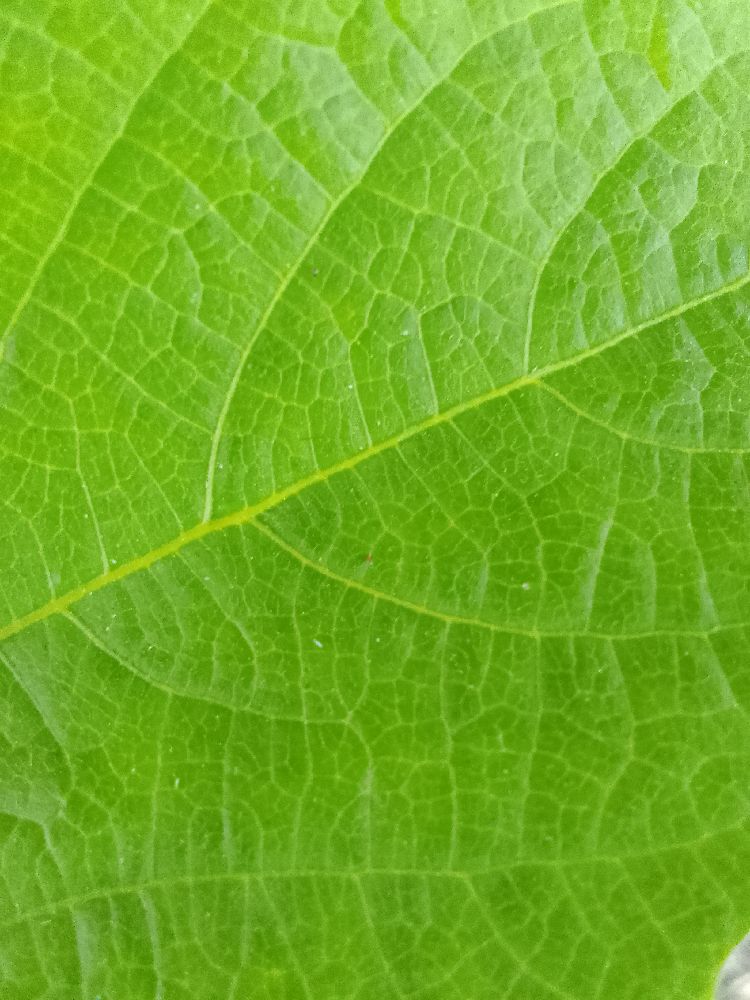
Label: healthy